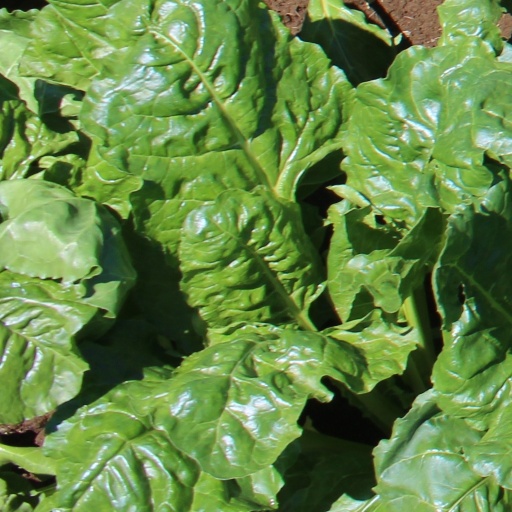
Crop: sugar beet